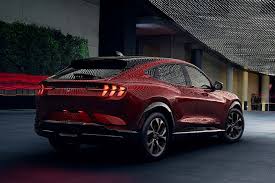
Vehicle type: Cars